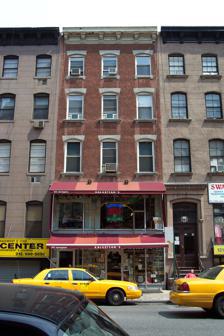
Building: Chester A. Arthur Home
Country: United States of America
Year built: 1886
Historic house in Manhattan, New York United States historic place Chester A. Arthur House U.S. National Register of Historic Places U.S. National Historic Landmark The Residence of Chester A. Arthur, 2007 Show map of Manhattan Show map of New York Show map of the United States Location 123 Lexington Avenue , Manhattan , New York City , New York Coordinates 40°44′34″N 73°58′55″W / 40.74278°N 73.98194°W / 40.74278; -73.98194 Area less than one acre Architectural style Renaissance NRHP reference No. 66000534 Significant dates Added to NRHP October 15, 1966 Designated NHL December 12, 1965 This article is part of a series about Chester A. Arthur Early life Public image Statue Home 20th Vice President of the United States Vice presidency 21st President of the United States Presidency Inauguration Foreign policy Cabinet appointment Judicial appointment Immigration Act (1882) Chinese Exclusion Act Edmunds Act Passenger Act (1882) Pendleton Civil Service Reform Act Presidential and Vice presidential campaigns 1880 convention election 1884 convention Post-presidency Death Historic Site v t e The Chester A. Arthur Home was the residence of the 21st president of the United States , Chester A. Arthur (1829–1886), both before and after his four years in Washington, D.C. , while serving as vice president and then as president. It is located at 123 Lexington Avenue , between 28th and 29th Streets in Rose Hill , Manhattan , New York City . Arthur spent most of his adult life living in the residence.  While Vice President, Arthur retreated to the house after the July 2, 1881 shooting of President James Garfield .  Arthur was in residence here when Garfield died on September 19, and took the presidential oath of office in the building. A commemorative bronze plaque was placed inside the building in 1964 by the Native New Yorkers Historical Society and New York Life Insurance , and the house was designated a National Historic Landmark on January 12, 1965. Site The Chester A. Arthur Home is located at 123 Lexington Avenue , in the Murray Hill or Rose Hill neighborhood of Midtown Manhattan in New York City . It sits between 29th Street to the north and 28th Street to the south, facing Lexington Avenue to the west from a frontage of 21.83 feet (6.65 m). The building site covers a lot area of 1,747 square feet (162.3 m 2 ), with a depth of 80 feet (24 m) between Lexington Avenue and Third Avenue . Nearby landmarks include the Madison Avenue Baptist Church and New York School of Applied Design for Women to the north, the Church of Our Lady of the Scapular–St. Stephen to the east, the William and Anita Newman Library and 69th Regiment Armory to the south, and the Emmet Building to the west. Description and history The Chester A. Arthur Home is a five-story masonry structure with Romanesque Revival styling.  It is three bays wide, and has an elaborate cornice, which obscures its low-pitch or flat roof.  Windows on the upper three floors are set in segmented arch openings, with splayed stone lintels and bracketed sills.  The lower two floors have been converted into a retail space, with a modernized storefront, and the upper floors have been converted to apartments.  The interior of the house has relatively little historic integrity. Chester Alan Arthur moved to New York City in 1848, where he engaged in the practice of law, and in Republican Party politics.  He rose in the city's Republican machine to become Collector of the Port of New York, a major patronage post.  He was chosen to be James Garfield's running mate in the 1880 election, and became president after Garfield died on September 19, 1881, from wounds incurred in an assassination attempt eleven weeks earlier. Arthur took the oath of office in this house, and retired to it after his term ended in 1885.  He died here the following year. The house was later purchased by William Randolph Hearst. It has since undergone many changes. Today, the building houses Kalustyan's , an Indian and Middle Eastern grocery store, on the first two floors, and apartments on the top three. Gallery The Residence of Chester A. Arthur, 1976 A closer view of Chester A. Arthur House, 2007 123 Lexington Avenue during Chester Arthur's days See also List of residences of presidents of the United States List of National Historic Landmarks in New York City National Register of Historic Places listings in Manhattan from 14th to 59th Streets Federal Hall , site of George Washington's inauguration in New York City. References